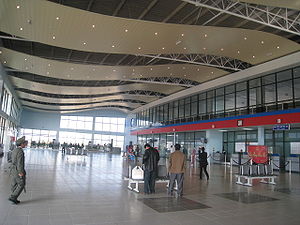
Dong Hoi Lufthavn
Terminalen, Dong Hoi Airport
Dong Hoi Lufthavn ligger på Dong Hoi, Quang Binh, Vietnam. Anlægsarbejdet blev udført i løbet af 2004-2008, og lufthavnen åbnede den 15. maj med en start- og landingsbane på 2400 m længde og 45 m bredde, en lille platform, hvor flyene kunne ekspederes, og et kontroltårn til flyvelederen.